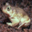
Label: frog